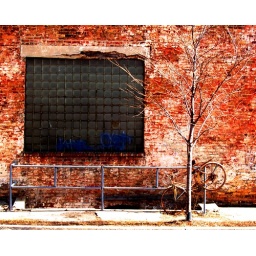
bike in contrast with window